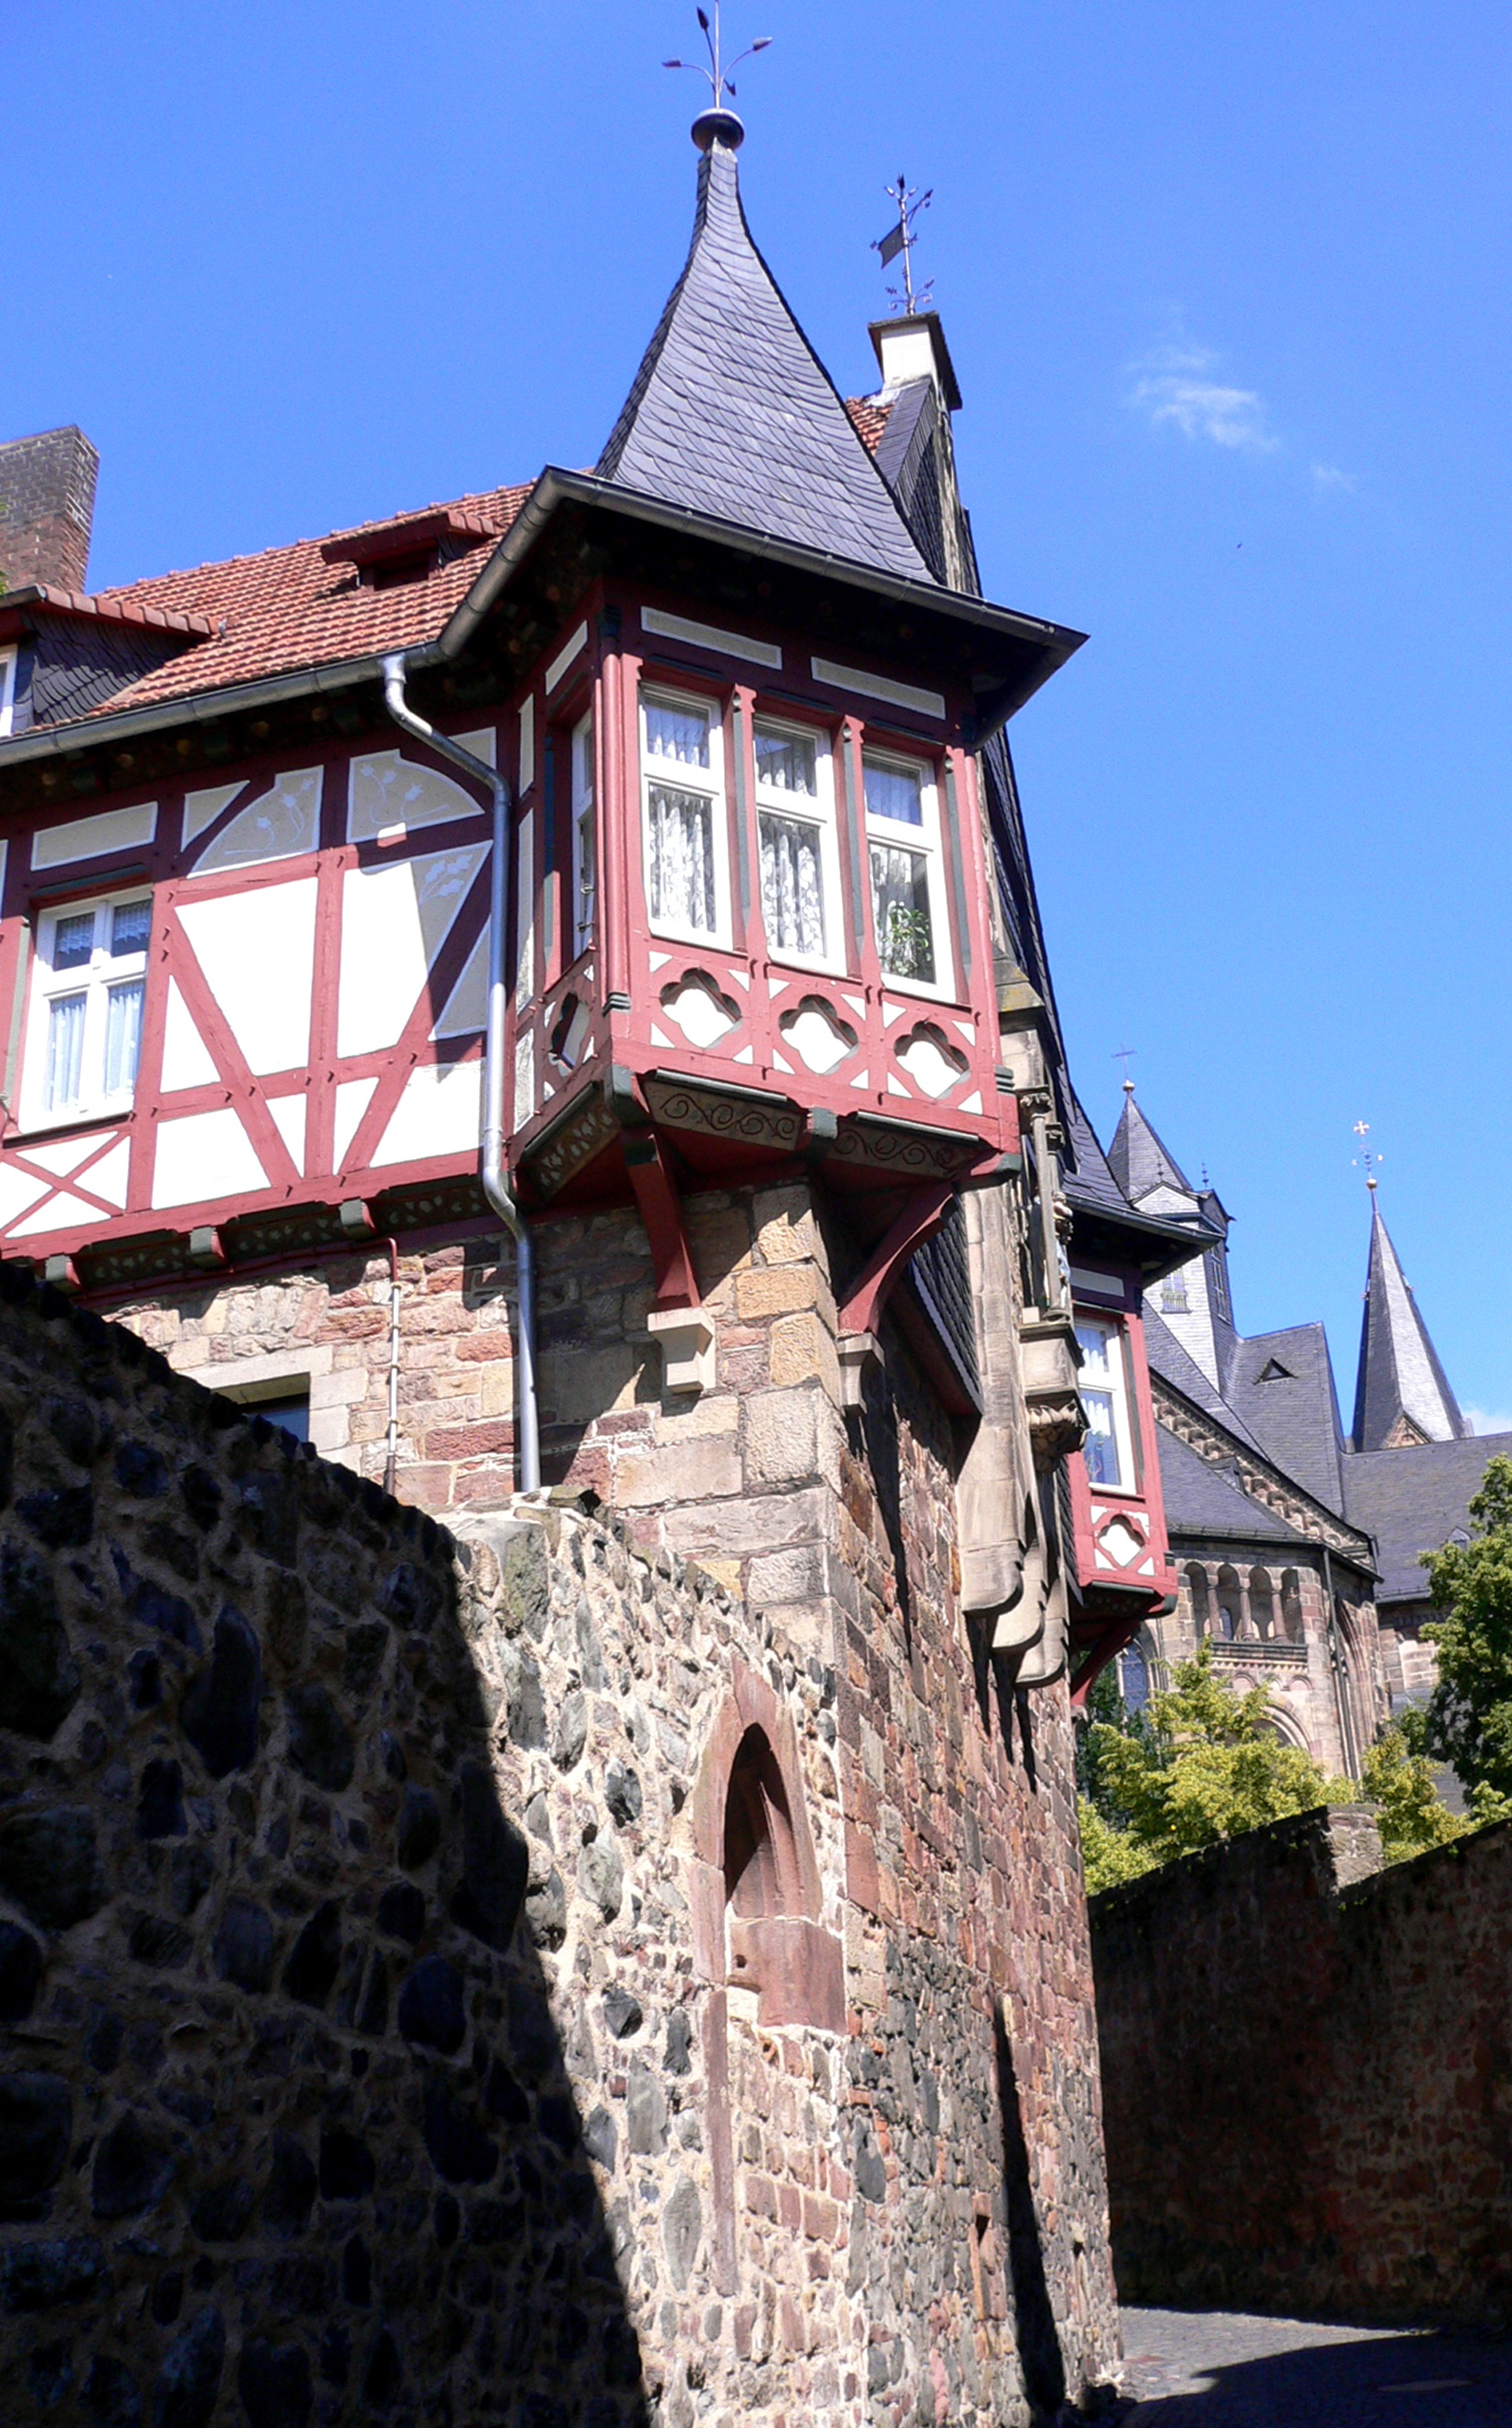
house, town, building, old, home, wall, stone, tower, castle, landmark, facade, chapel, clock tower, bell tower, steeple, shrine, truss, bad wildungen